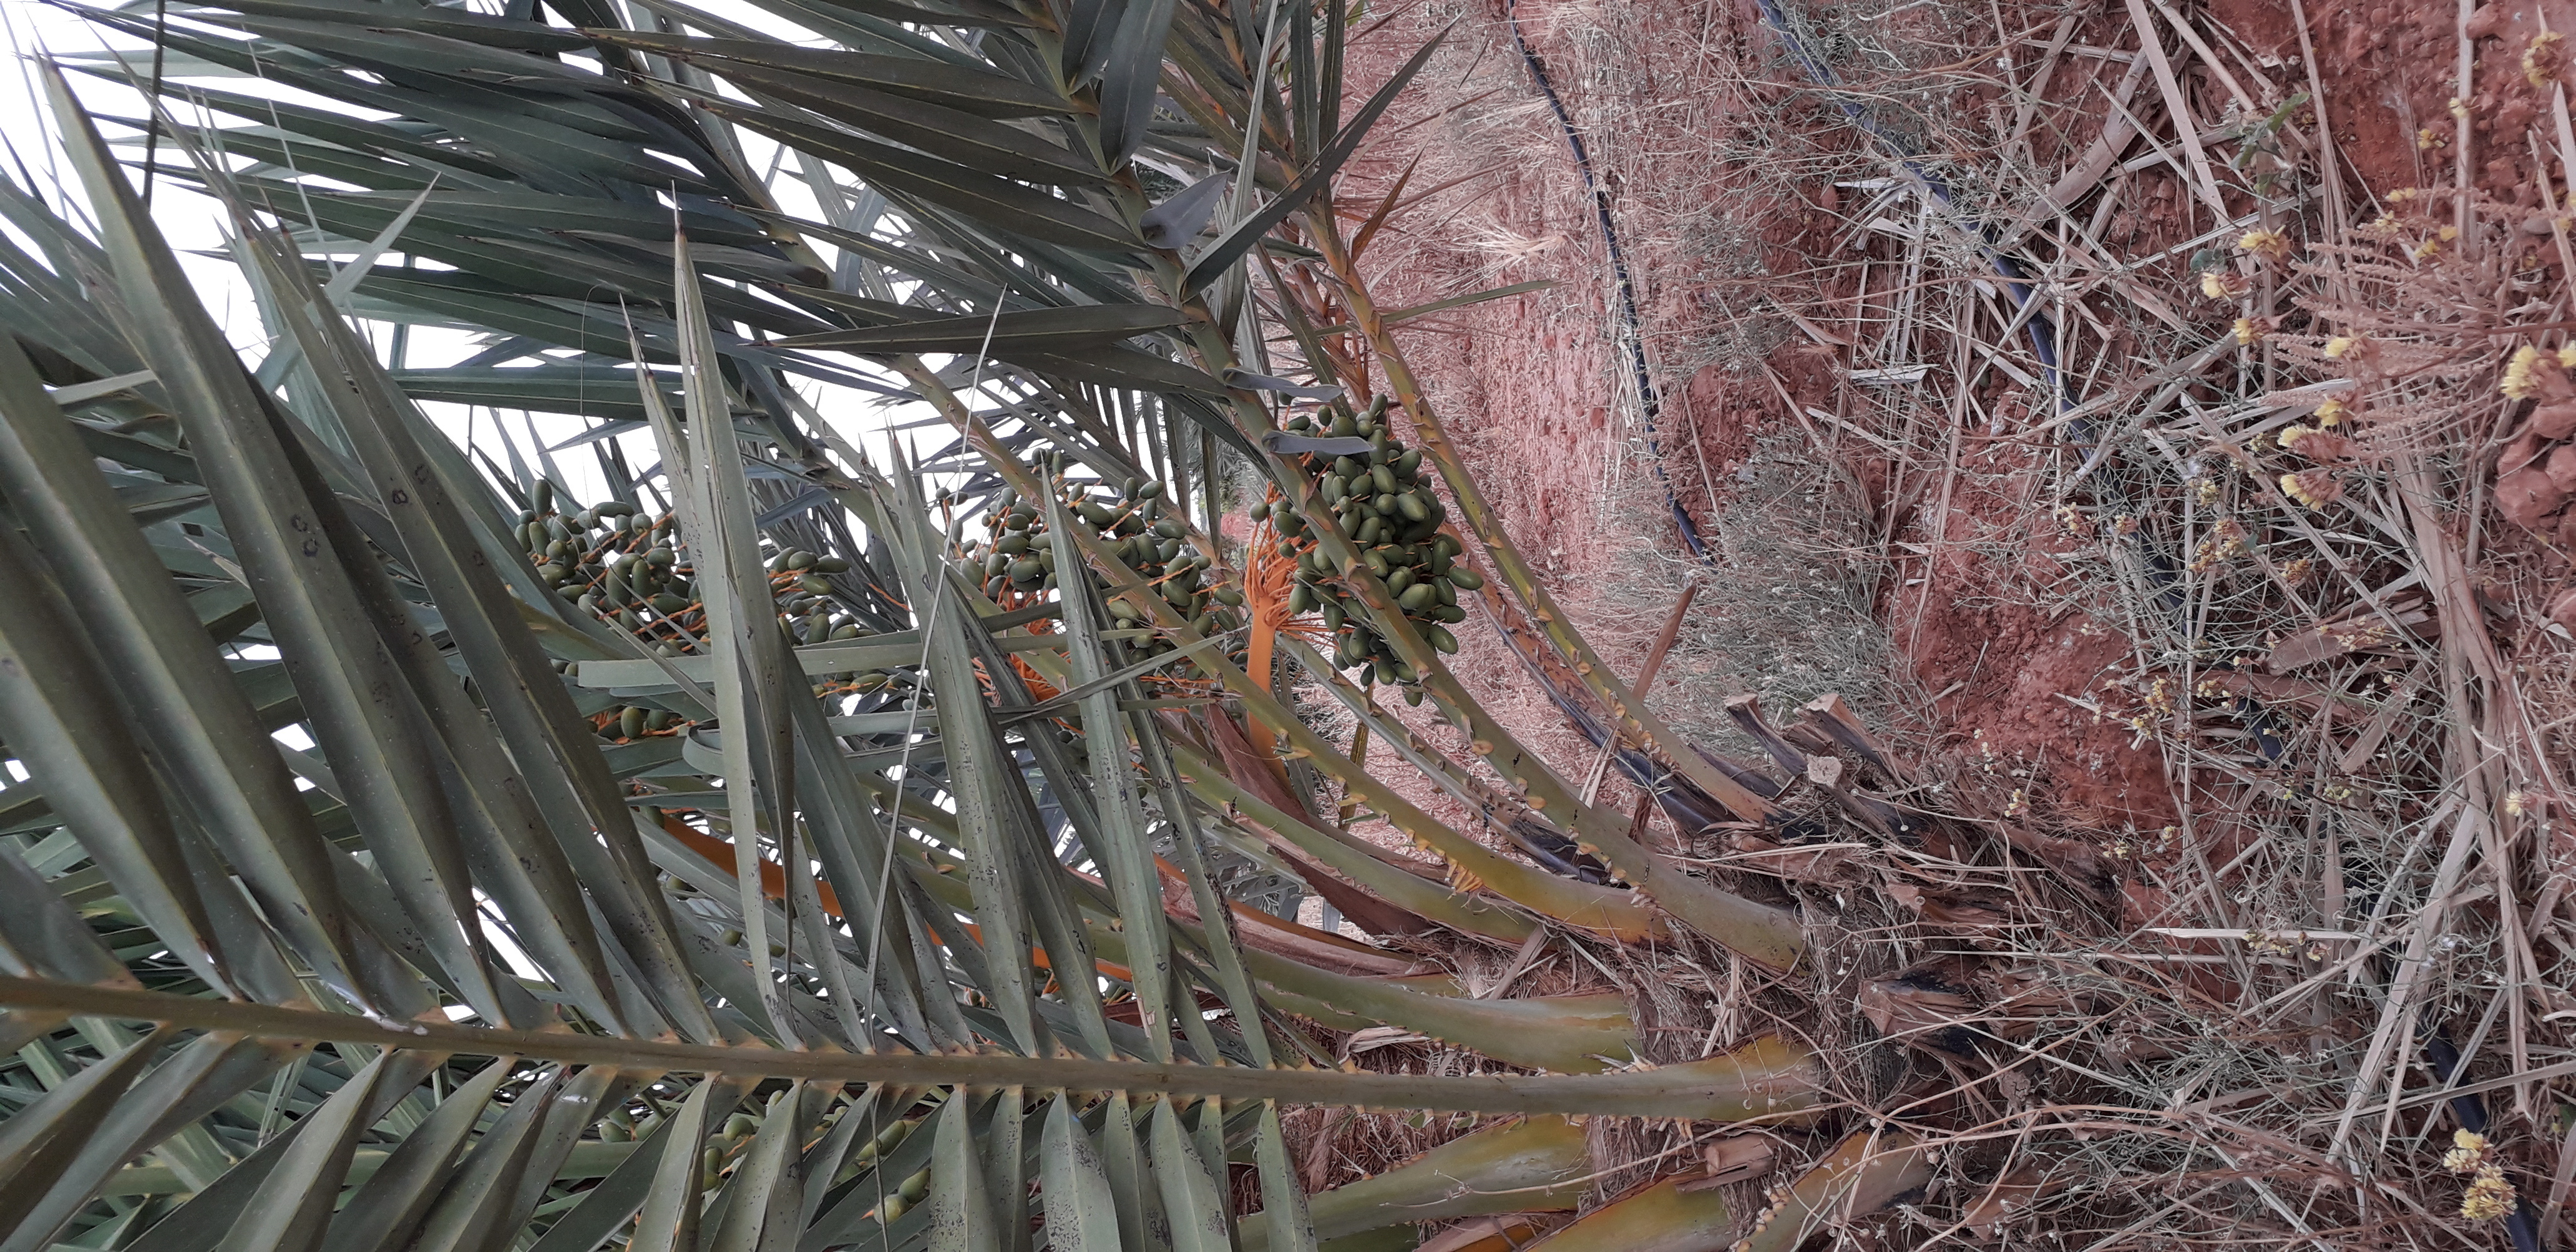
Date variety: kholt